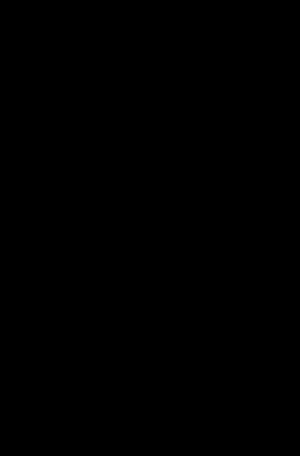
Caspar Friedrich Wolff est un physiologiste allemand et l’un des fondateurs de l’embryologie.